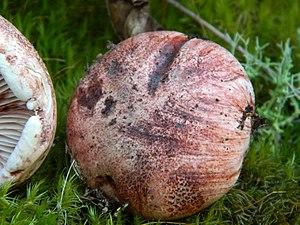
L'hygrophore russule est un champignon basidiomycète de la famille des Hygrophoraceae.